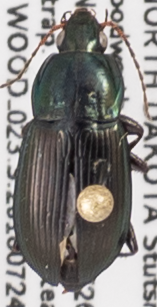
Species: Poecilus lucublandus
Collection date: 2018-07-24
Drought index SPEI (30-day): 0.24
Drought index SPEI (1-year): -0.17
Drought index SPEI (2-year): -0.39